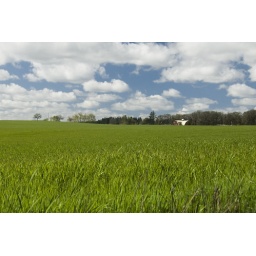
Grass seed field near our house. Polarizer popped the sky nicely, I thought.